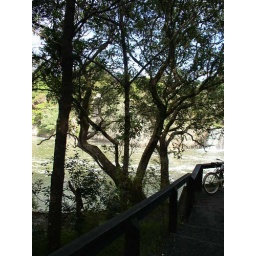
the locals jump from this tree in the summer into the water where salt and fresh mix